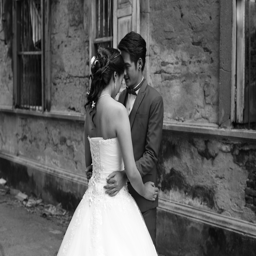
there is always young love on the streets .